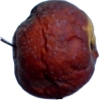
Label: apples